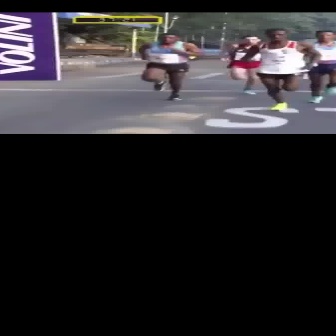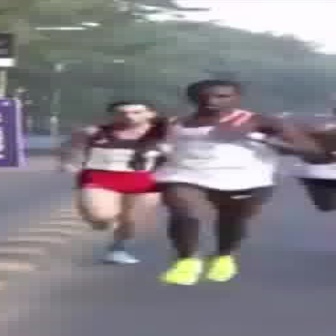
  Please identify the target specified by the bounding box [238,27,321,110] in the first image and locate it in the second image. Return the coordinates in [x_min,y_min,x_max,y_max] format.
Answer: [121,78,329,286]